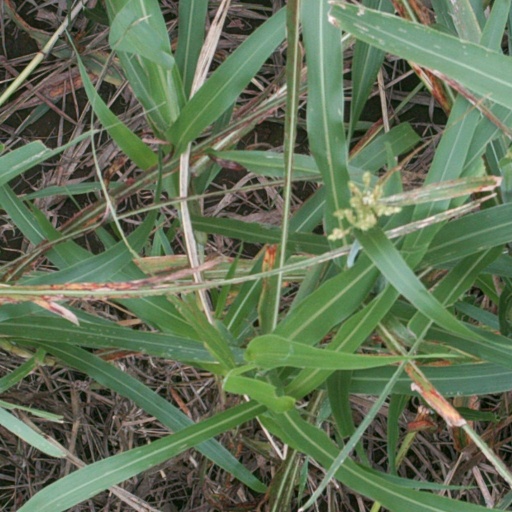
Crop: sorghum